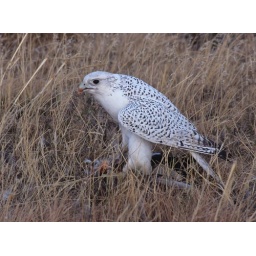
Female, white morph gyrfalcon feasts on a mallard duck after catching it in midflight.falcos rusticolusBoulder, Colorado